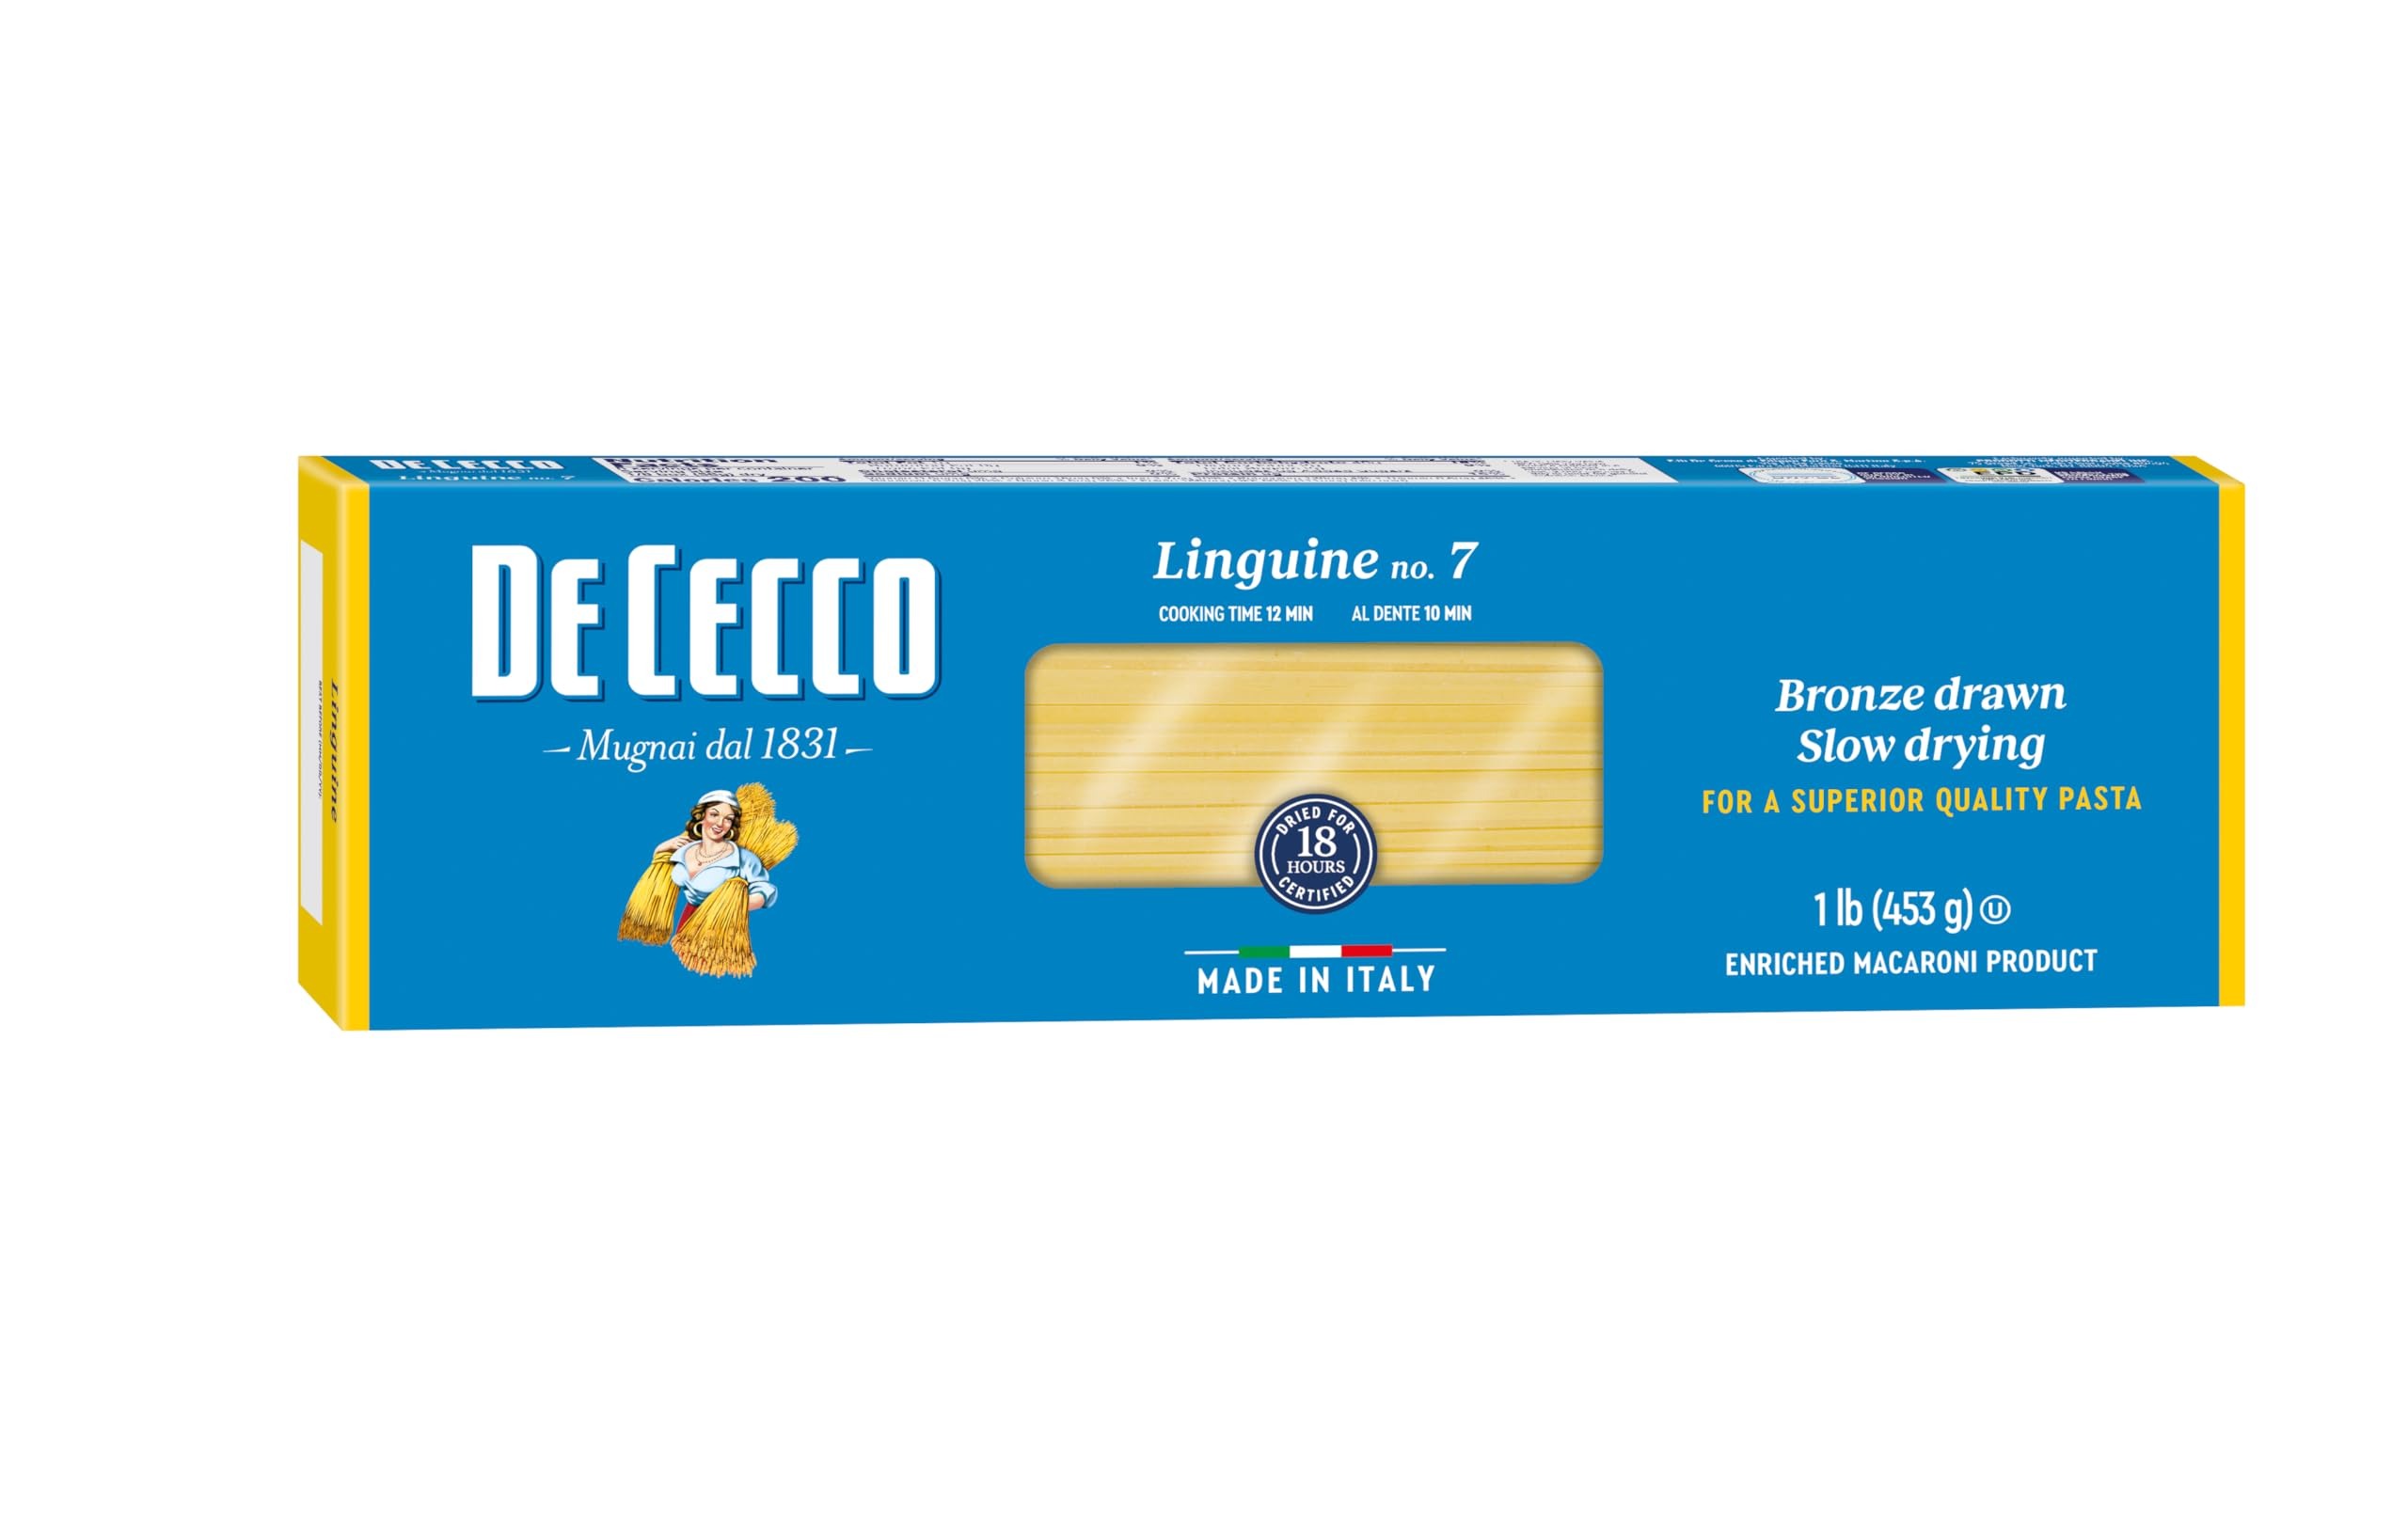
Item Name: De Cecco Semolina Pasta, Linguine No.7, 1 Pound (Pack of 20)
Bullet Point 1: Contains 1-16 oz box
Bullet Point 2: 100% Durum Wheat Semolina
Bullet Point 3: Made in Italy
Bullet Point 4: Cooking time: 12 min - Al dente: 10 min
Bullet Point 5: Shaped through Bronze Dies to create a rough surface to better retain sauce
Bullet Point 6: Slowly Dried at low Temperature to Preserve Nutritional Properties. GMO Free. Kosher.
Value: 320.0
Unit: oz

Price: 12.8